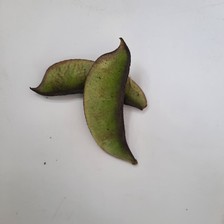
Label: others